Israel vs Israel

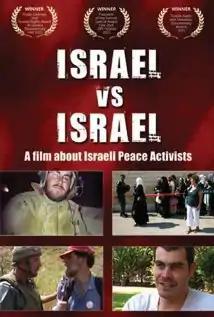

Israel vs Israel is a 2010 documentary on the Israeli–Palestinian conflict by Swedish freelance journalist and filmmaker Terje Carlsson about Israeli peace activists.